Kaiser (beer)

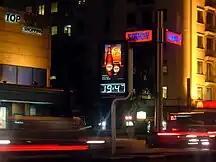
Kaiser advertising on a street clock in São Paulo, Brazil, circa 2005.

Kaiser is a Brazilian beer brand launched in Divinópolis (Minas Gerais) on 22 April 1982 by Luiz Otávio Possas Gonçalves.